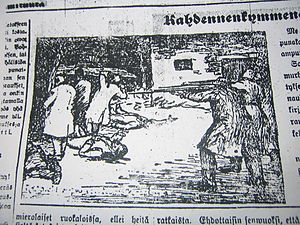
Den finske borgerkrig / Krigens gang / Hvid og rød terror
Rød terror illustreret med en avistegning
"Den finske borgerkrig var en af de nationale, politiske og sociale omvæltninger, som blev forårsaget af 1. verdenskrig i Europa. Borgerkrigen drejede sig om kontrol og ledelse af Storhertugdømmet Finland da det opnåede sin uafhængighed af Rusland efter oktoberrevolutionen i Petrograd. Krigen blev udkæmpet fra 27. januar til 15. maj 1918 mellem styrker fra Finlands Socialdemokratiske Parti under ledelse af Finske Folks Delegation, kaldet ""De røde"" og styrker fra de ikke-socialistiske konservativt-anførte Finske senat, kaldet ""De hvide"". De røde var hovedsagelig finsktalende arbejdere og fik støtte fra den den Føderative russiske Sovjetrepublik. De havde deres base i industribyerne mod syd. De hvide bestod overvejende af landmænd og svensktalende fra middel- og overklassen, og de fik militær støtte fra det Tyske kejserrige. De hvide vandt krigen, hvor omkring 37.000 mennesker døde ud af en befolkning på 3 millioner.